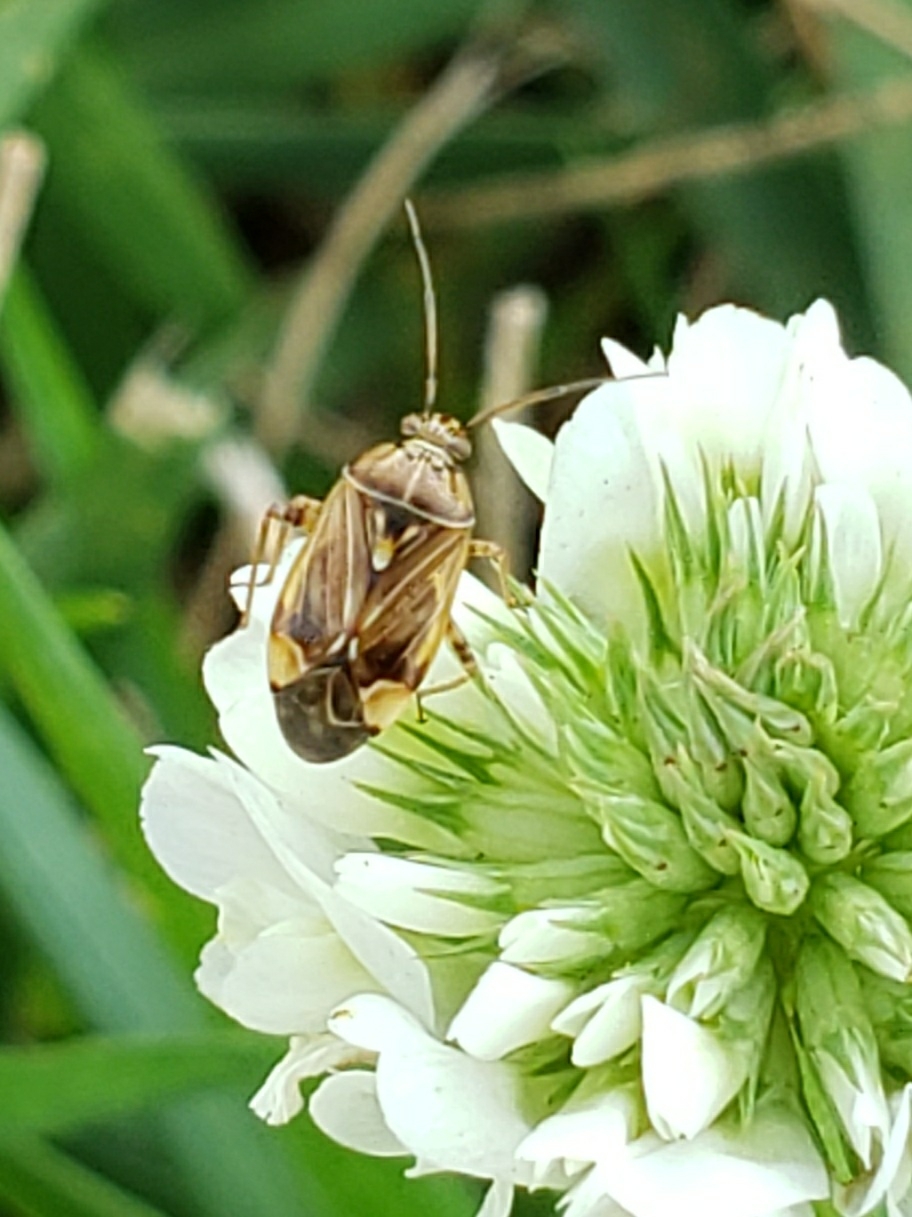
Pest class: lygus_bug